Dragonara Palace

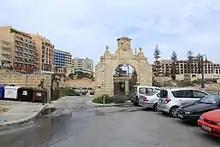
One of the arches to the palace, now leads to a car park, with the main arch seen far to the left

Dragonara Palace is built in neoclassical architecture, and its colonnades are inspired by those of Villa Portelli and Palazzo Capua. The design of the Dragonara Palace later inspired the colonnades of Palazzo Pescatore, which was built in St. Paul's Bay in the late 19th century.